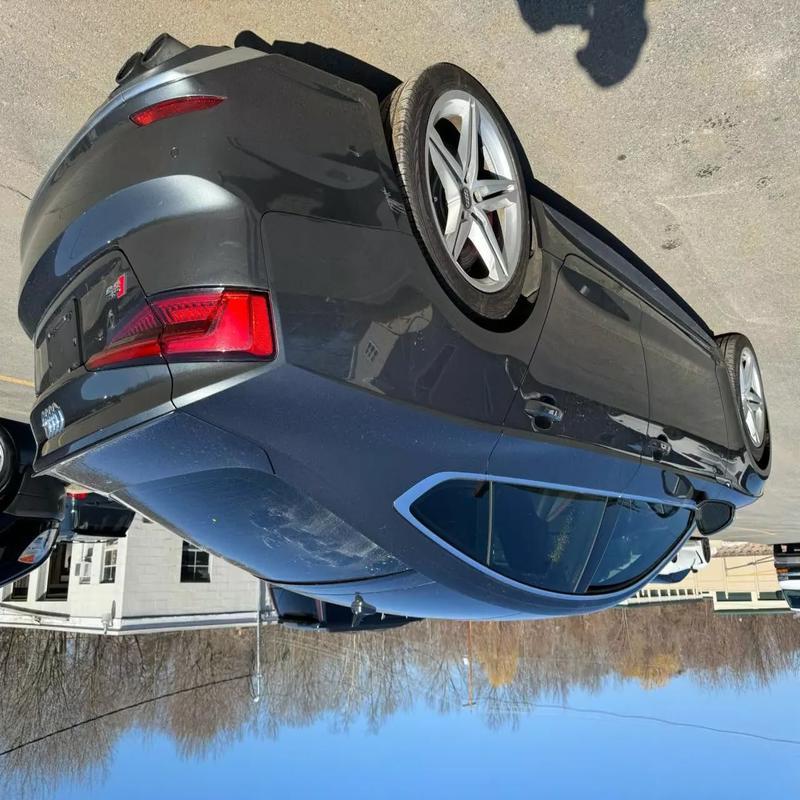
Aucun dommage détecté.
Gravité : aucun